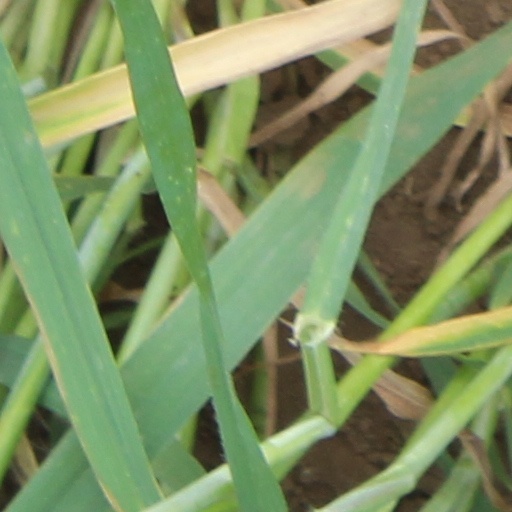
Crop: wheat